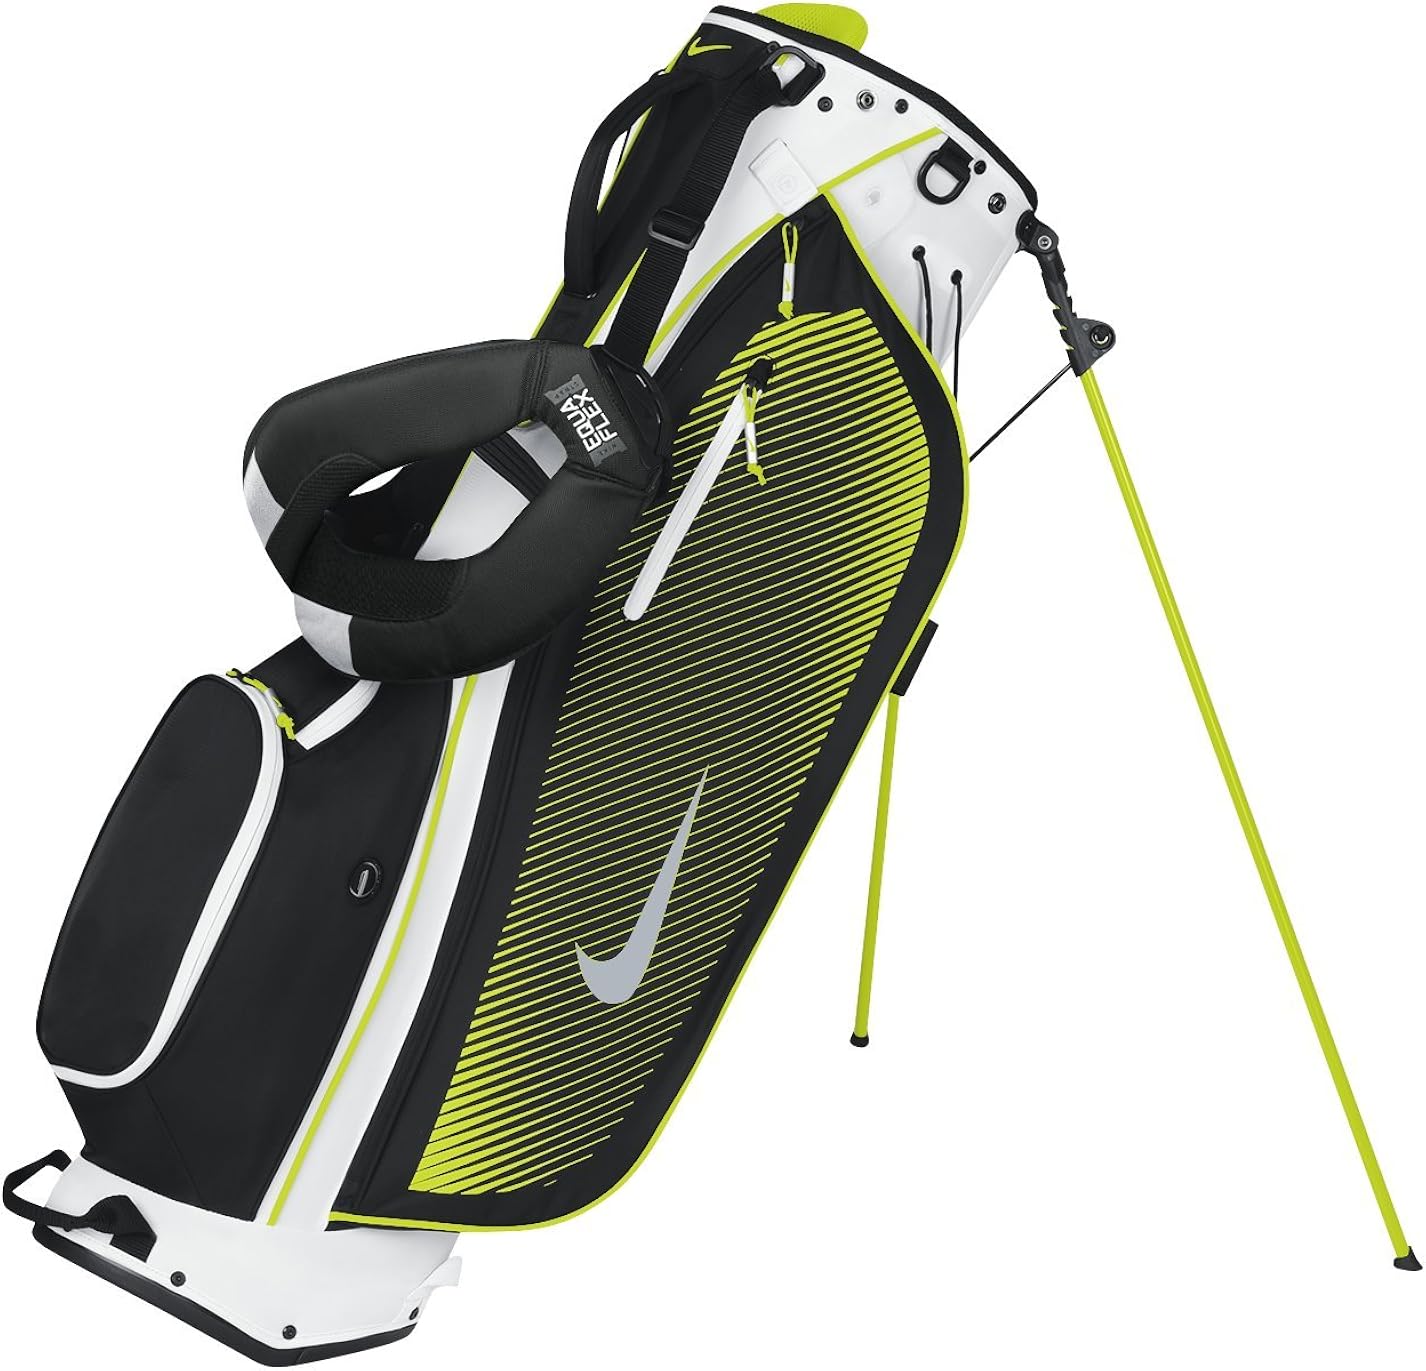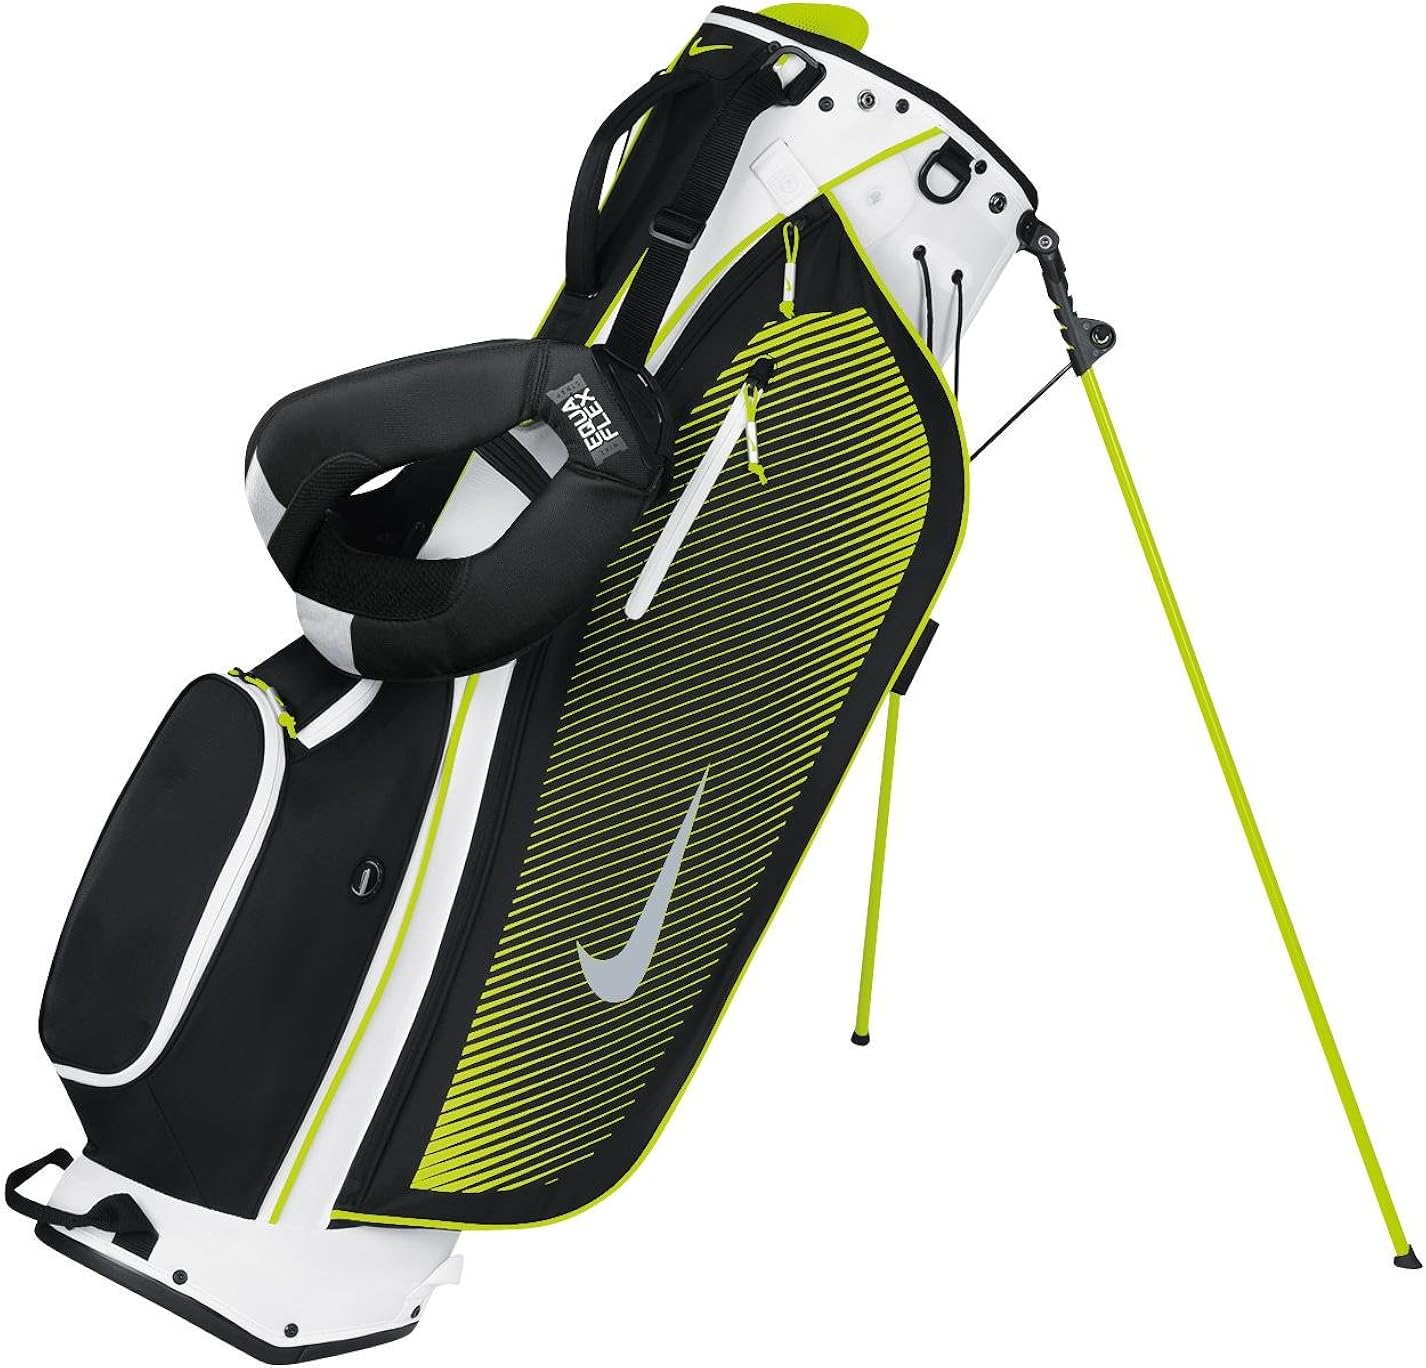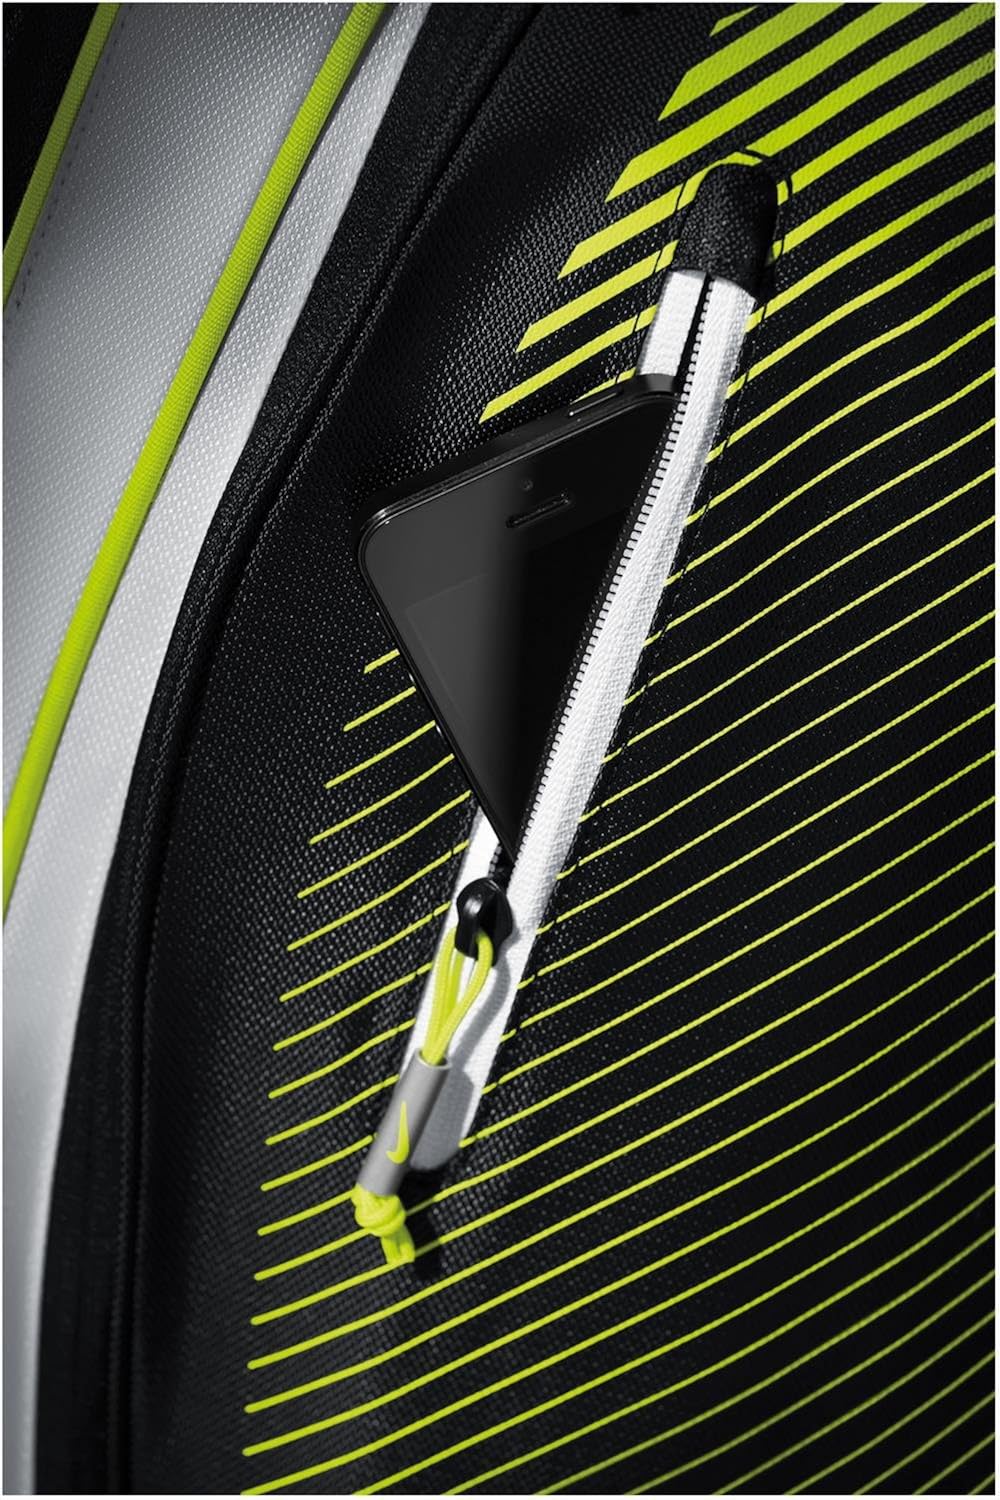
Nike Nike Sport Lite Carry Bag
Category: AMAZON FASHION
One size8.5 inch oval top. 5-way, 2 full length divider system with putter well. Ultra-lightweight and durable. Nike Equaflex revolving double strap system. 6 functional pockets (5 zippered) including fleece linded valuables pocket, full-length apparel, glove poc
Features: 5-7 Day Delivery. | 8. | inch oval top. | 5-way, 2 full length divider system with putter well. | Ultra-lightweight and durable.